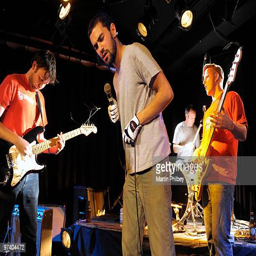
musical group perform on stage at awards